Alexander Maitland (Michigan politician)

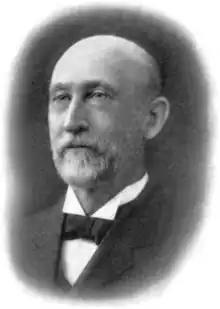
Alexander Maitland

Alexander Maitland (June 20, 1844 – January 1, 1929) was a 32nd lieutenant governor of Michigan from 1903 to 1906.